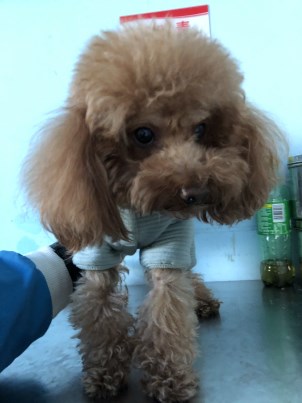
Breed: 7449-n000128-teddy